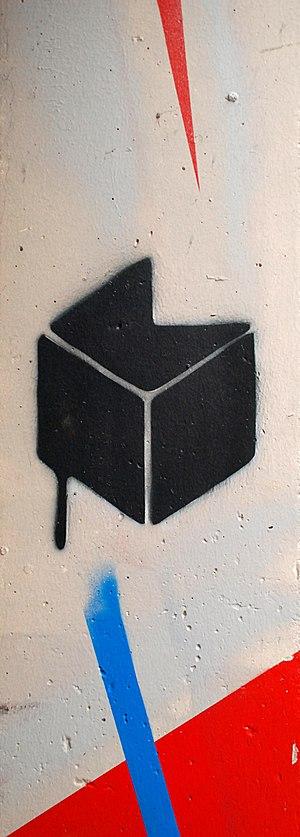
Belgique - Louvain-la-Neuve - Théâtre Jean Vilar - fresque du graffeur français Damien-Paul Gal (Kosmopolite Art Tour 2015)
Le Kosmopolite Art Tour 2015 à Louvain-la-Neuve est un festival international d'art urbain et de graffiti qui s'est tenu du 31 juillet au 7 août 2015 à Louvain-la-Neuve, section de la ville belge d'Ottignies-Louvain-la-Neuve, en Brabant wallon.